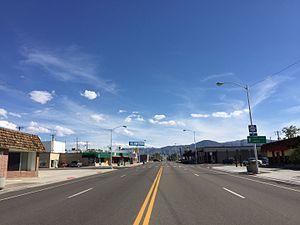
La census-designated place de Hawthorne est le siège du comté de Mineral, dans l’État du Nevada, aux États-Unis. Sa population s’élevait à 3 269 habitants lors du recensement de 2010.